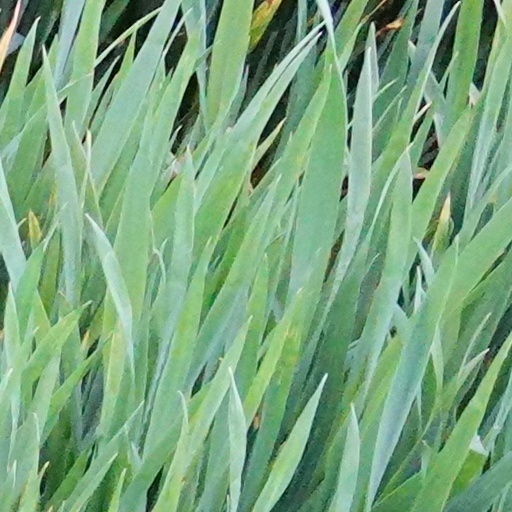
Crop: wheat